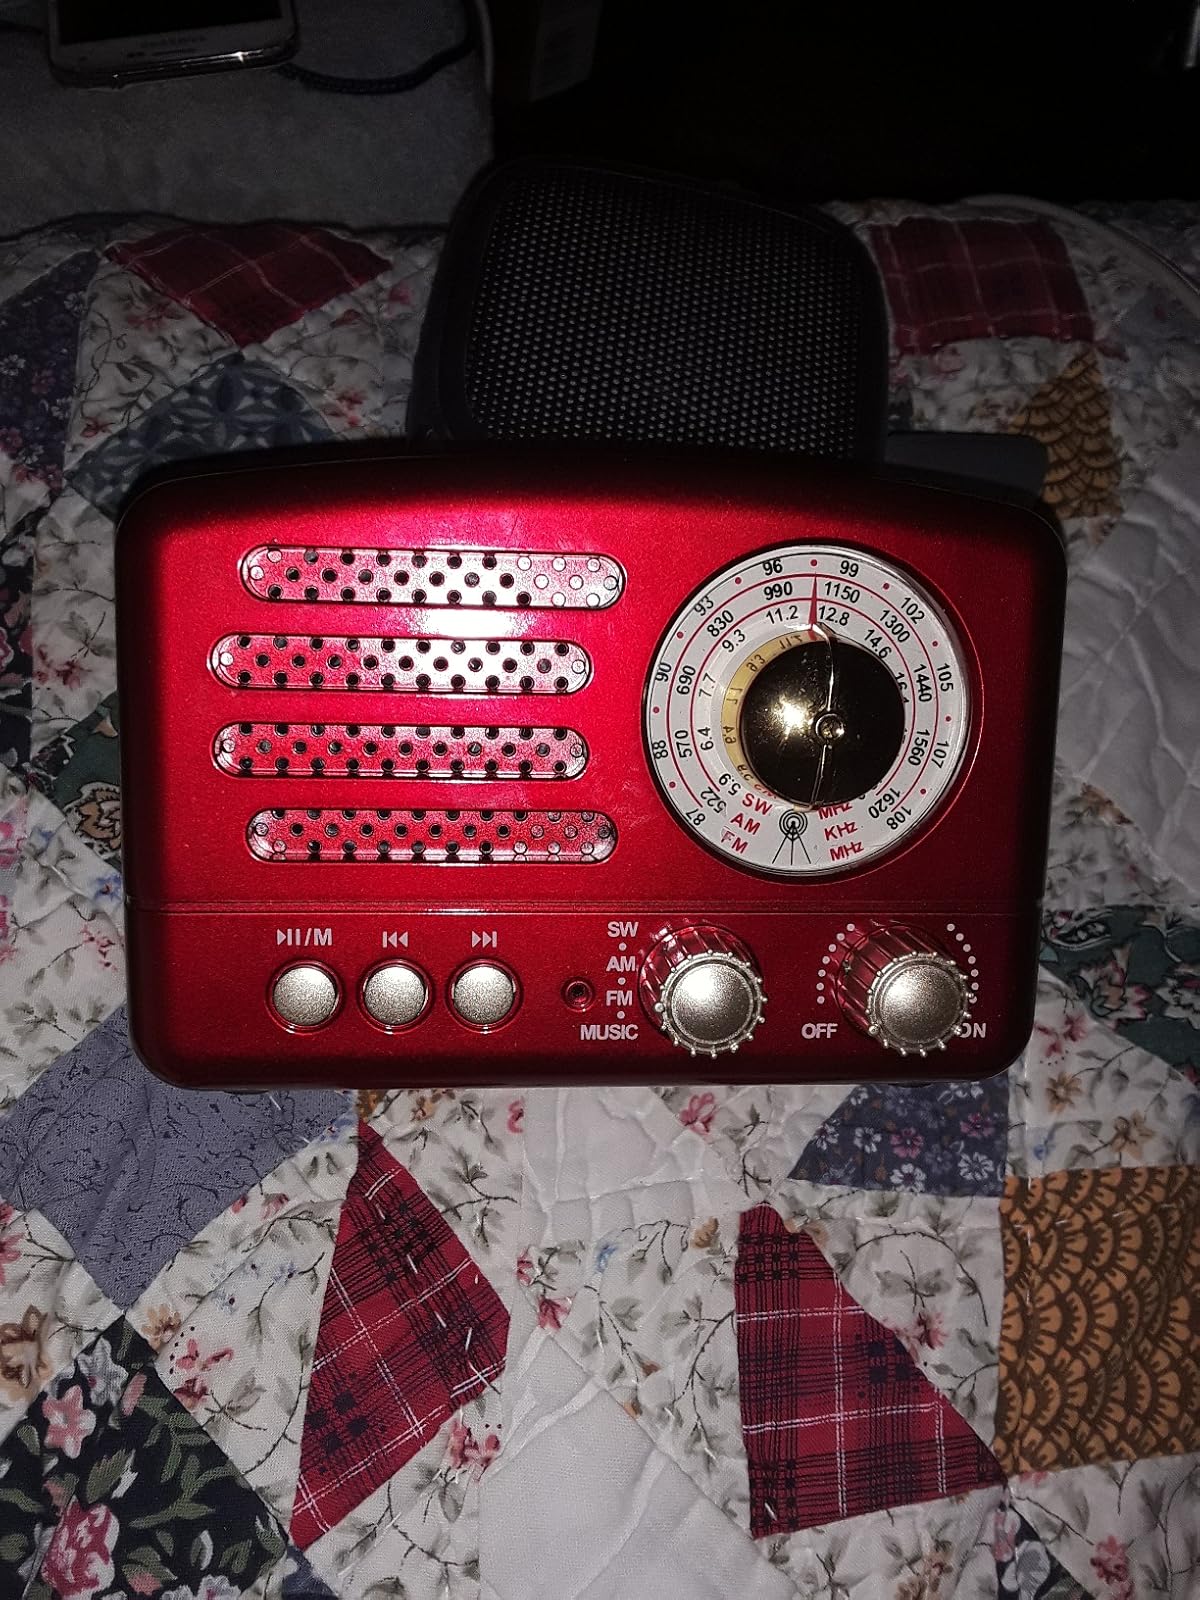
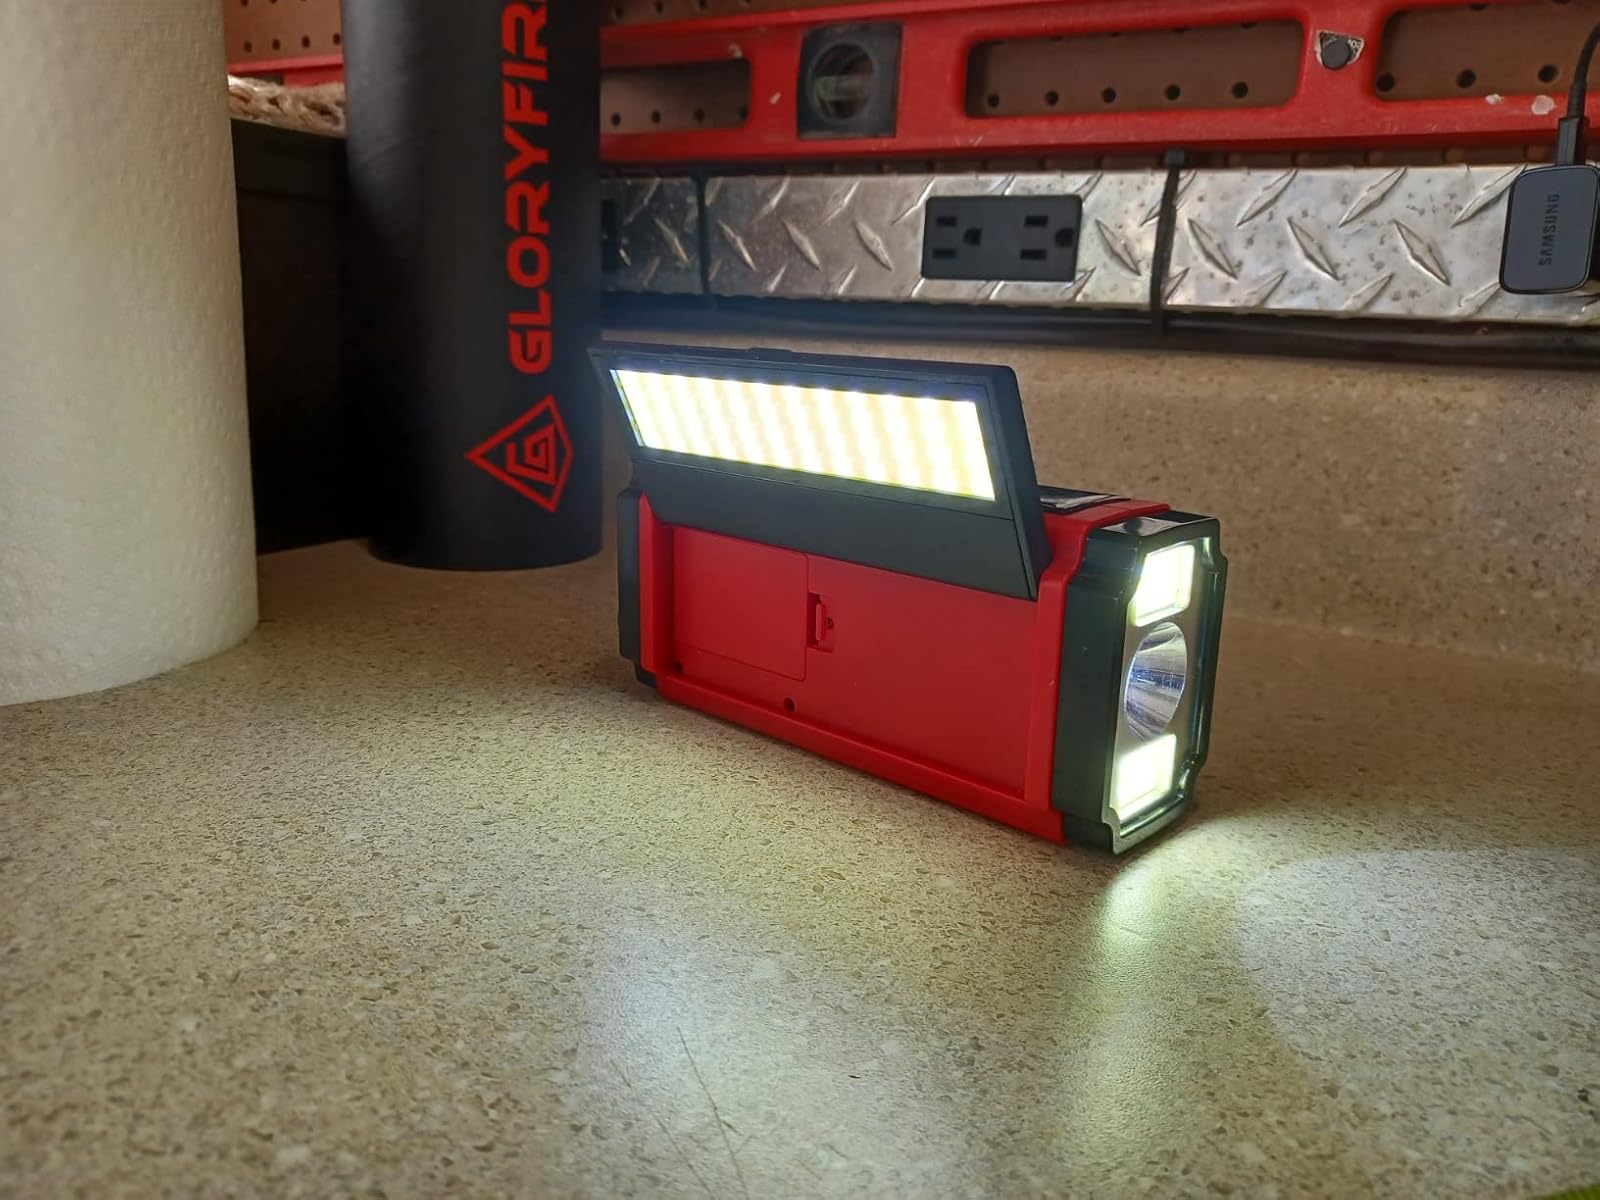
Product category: radio
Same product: no